18th government of Turkey

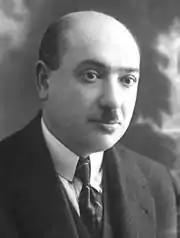
Şemsettin Günaltay

The 18th government of Turkey (16 January 1949 – 22 May 1950) is also referred to as "the Günaltay government".